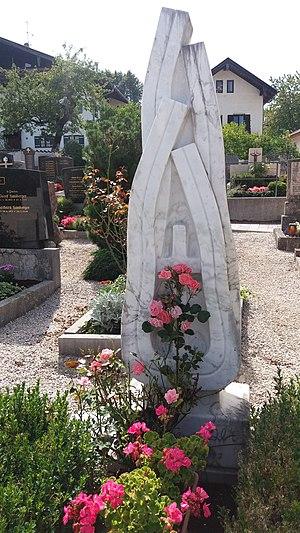
Elisabeth Ida Marie Flickenschildt était une actrice et productrice allemande.